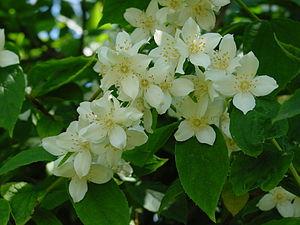
Seringat